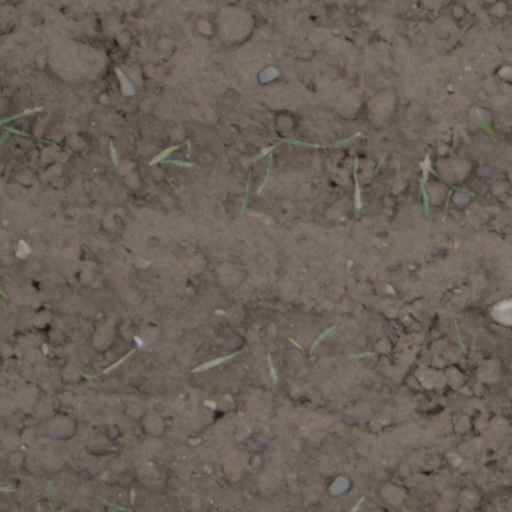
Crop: wheat